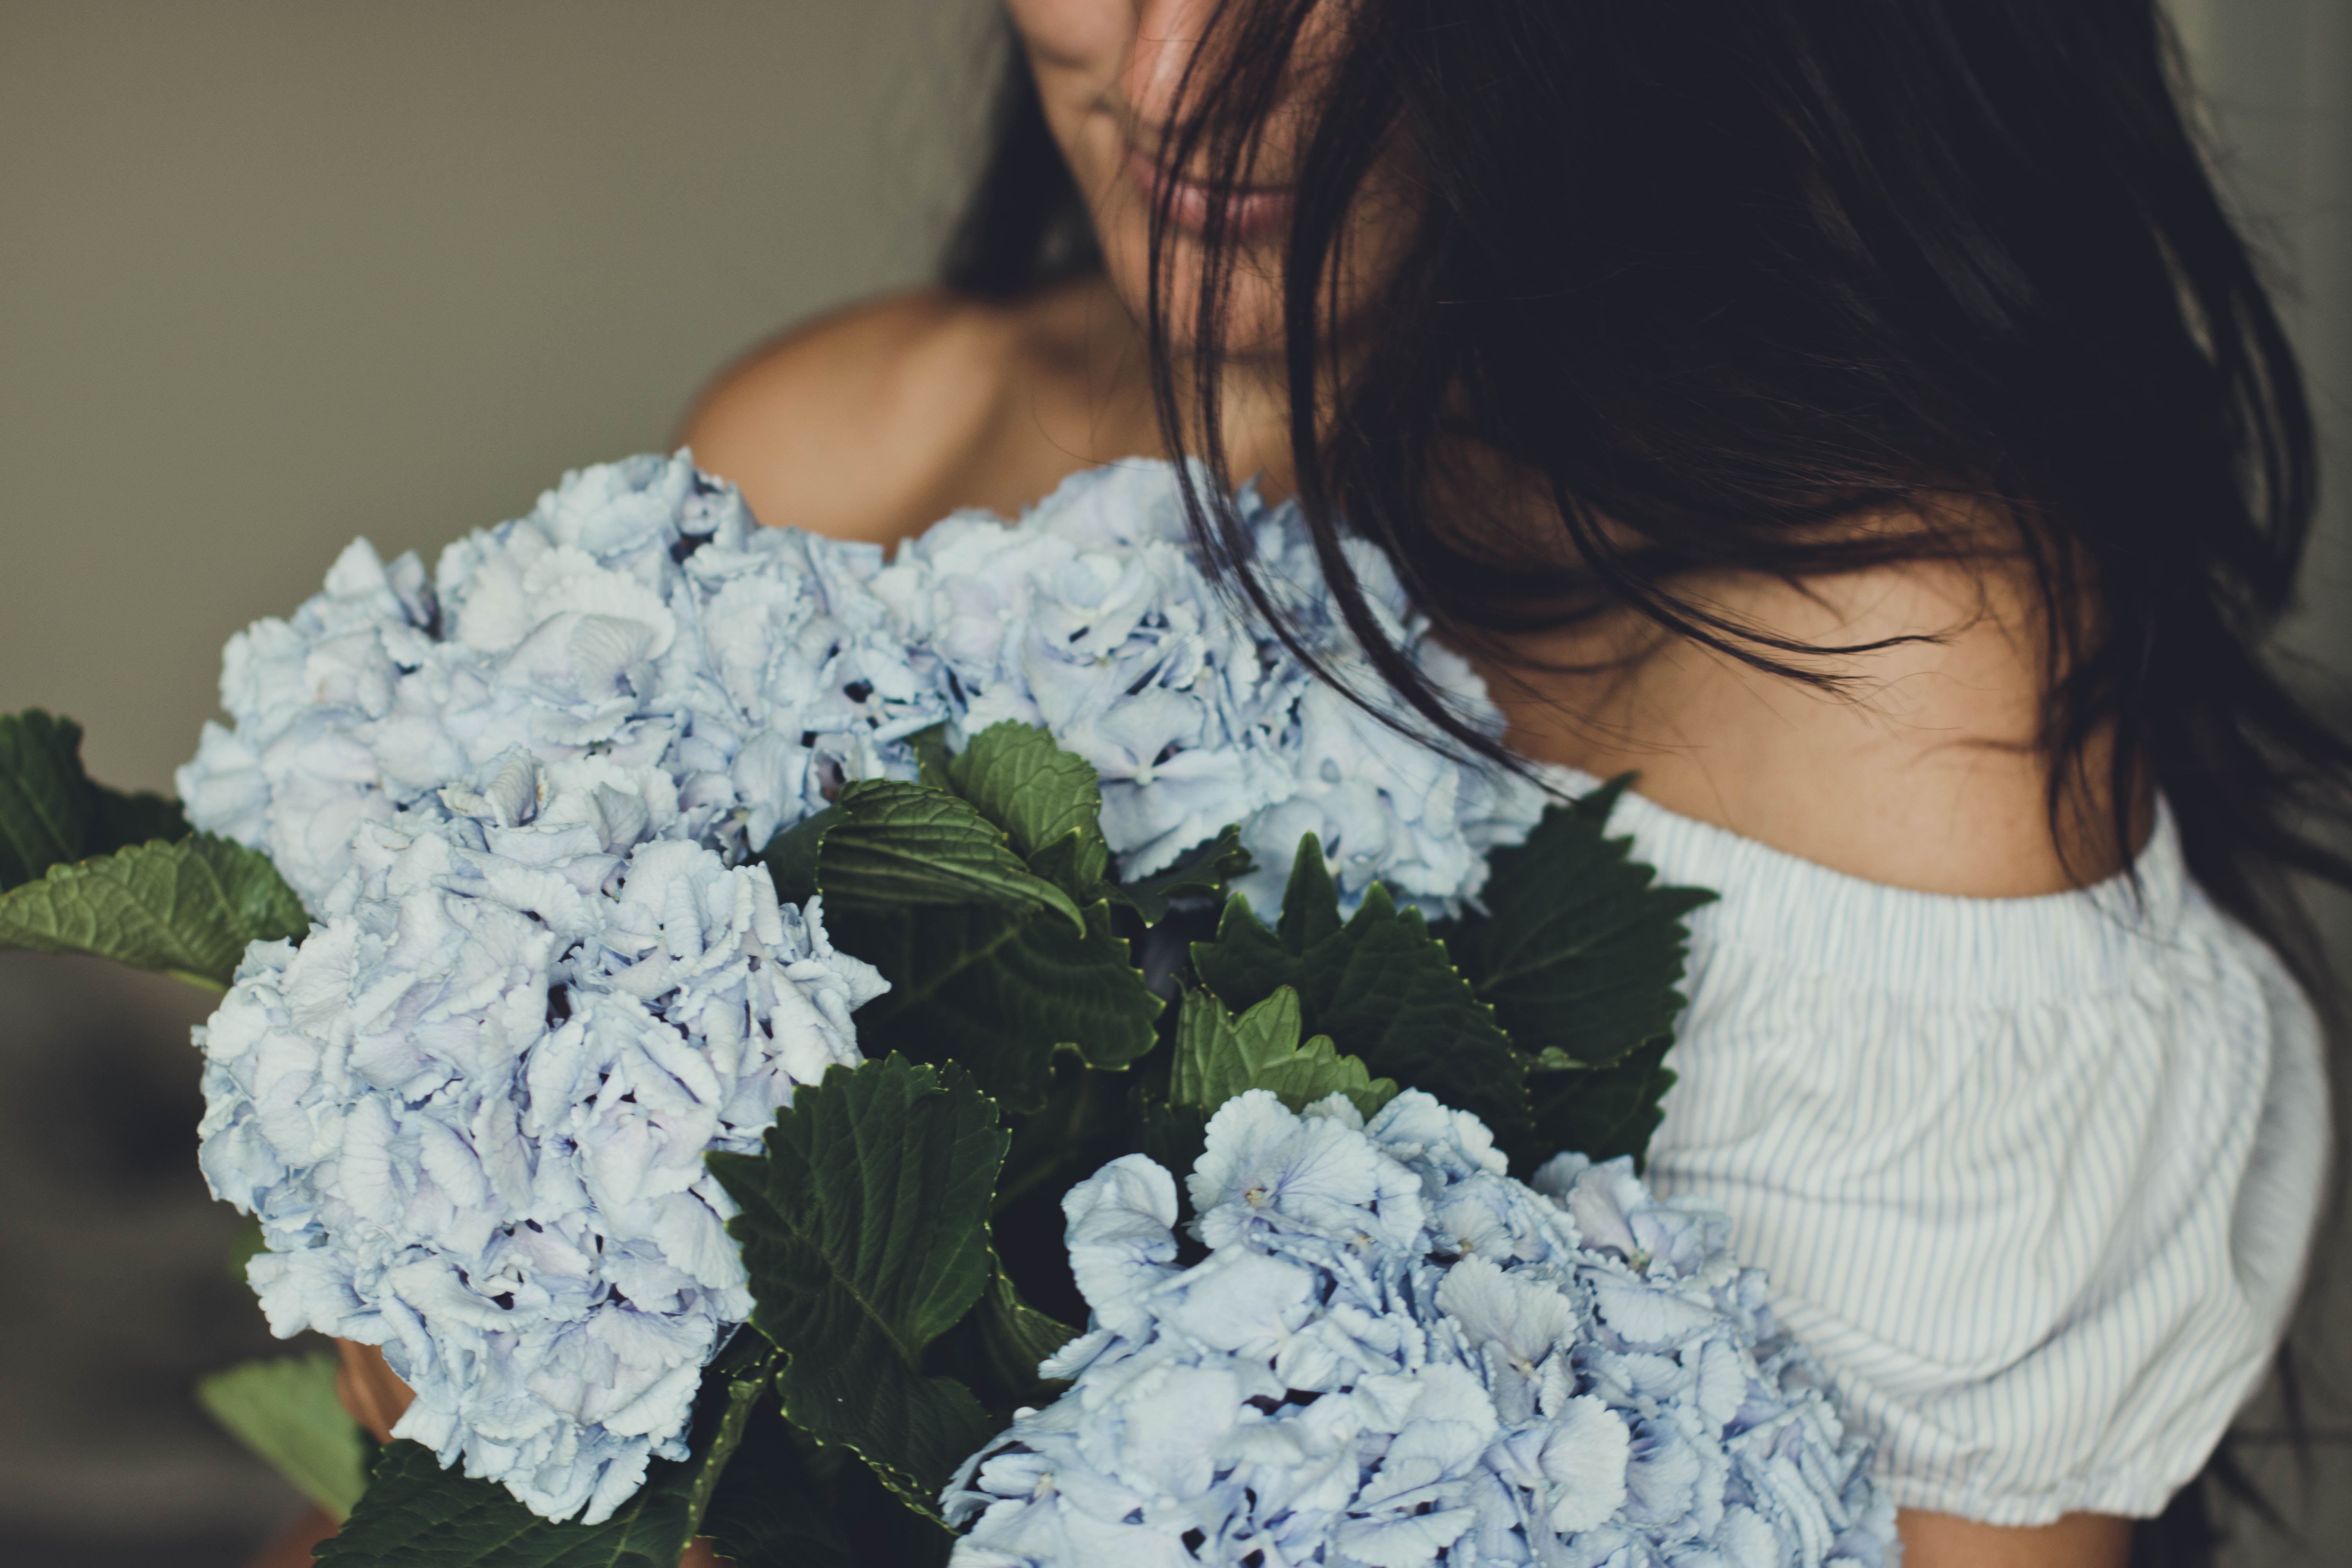
flower, plant, bouquet, hydrangea, textile, cut flowers, floral design, hydrangeaceae, crochet, cornales, floristry, flower arranging